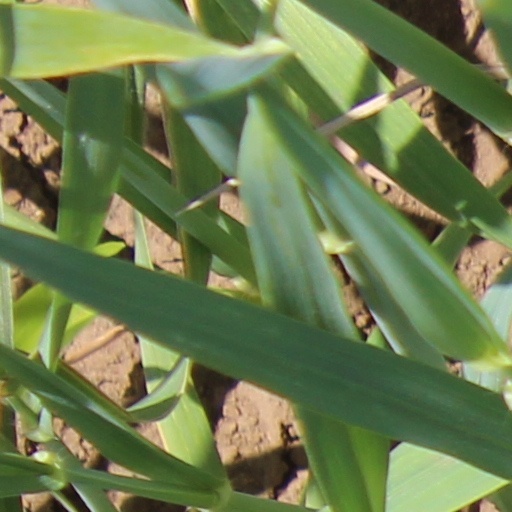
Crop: wheat